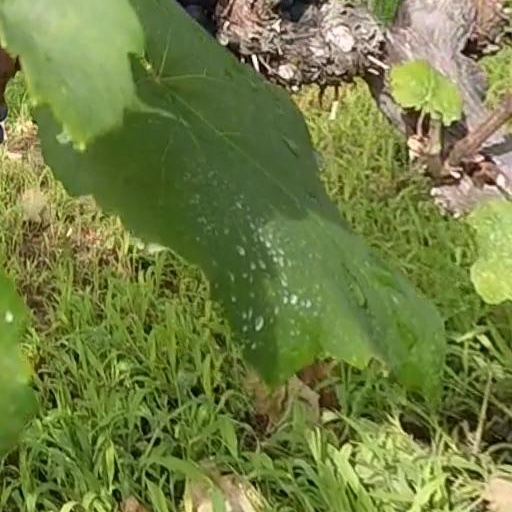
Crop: grape